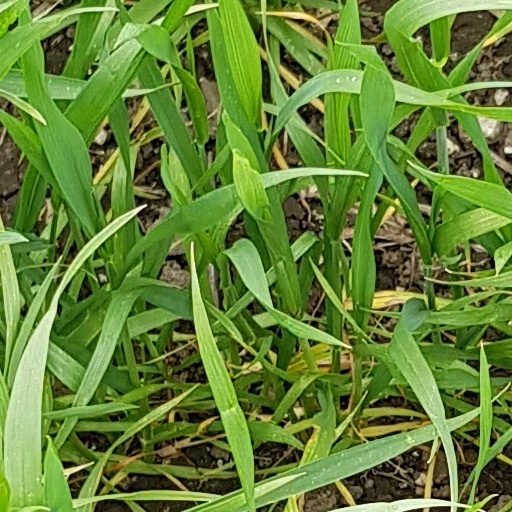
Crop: wheat